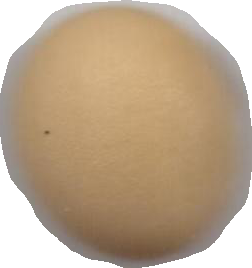
Variety: Dega